Särkänniemi

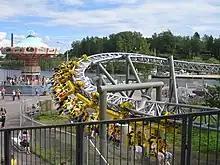
Särkänniemi in 2005

Särkänniemi ('Cape of Sandbank') is an amusement park in Tampere, Finland, located in the district by the same name. The park features an aquarium, a planetarium, Doghill Fairytale Farm, an art museum and an observation tower Näsinneula (Näsi Needle). Särkänniemi is the second most popular amusement park in Finland with Linnanmäki in Helsinki being the most popular one. Särkänniemi has four rollercoasters: the inverted coaster Tornado, the family motorcycle launch coaster MotoGee and Hype, a launched steel Sky Rocket II coaster, and family coaster Vauhtimato ("Speedy Worm"). The half-pipe coaster called Half Pipe was recently removed due to multiple reasons. Särkänniemi is owned by the city of Tampere and attracts over 600 000 visitors annually.